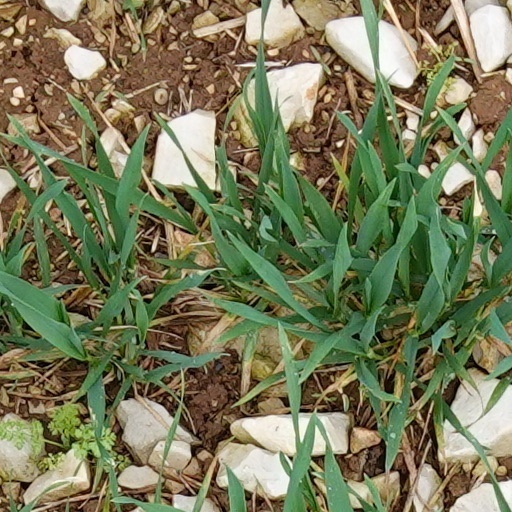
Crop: wheat